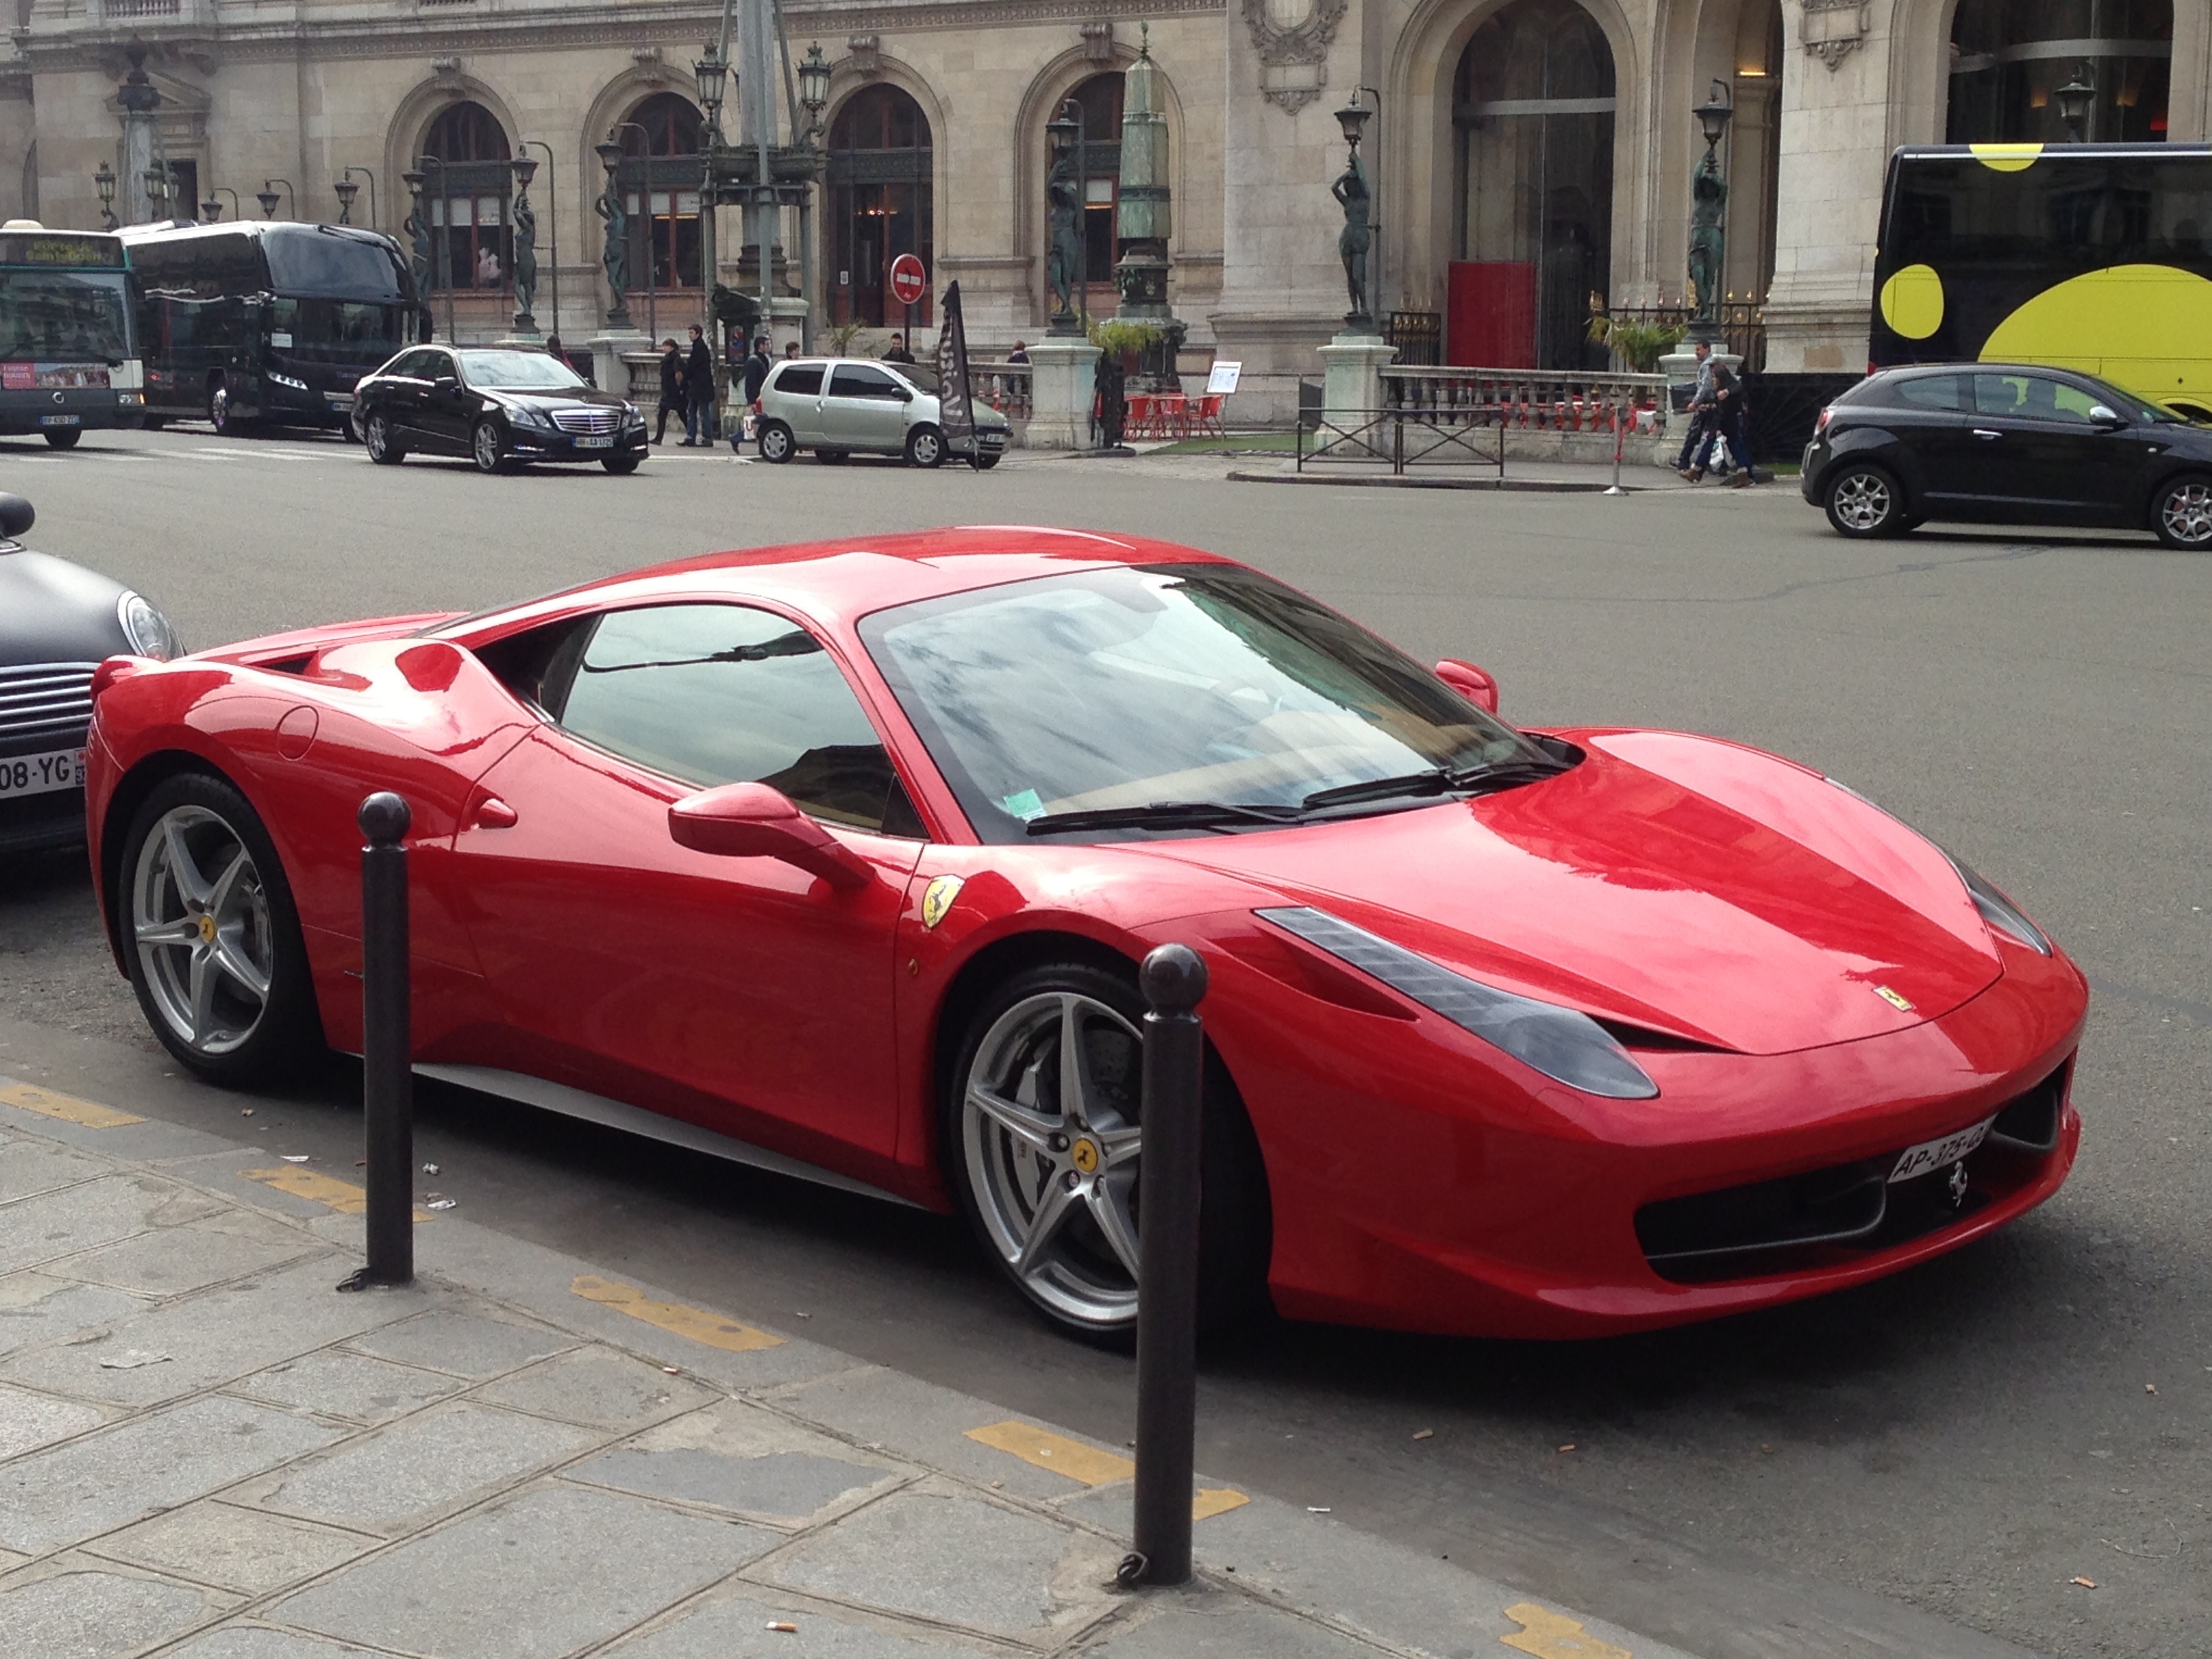
car, wheel, vehicle, sports car, supercar, coupe, land vehicle, automobile make, automotive design, luxury vehicle, performance car, ferrari 458, ferrari spa